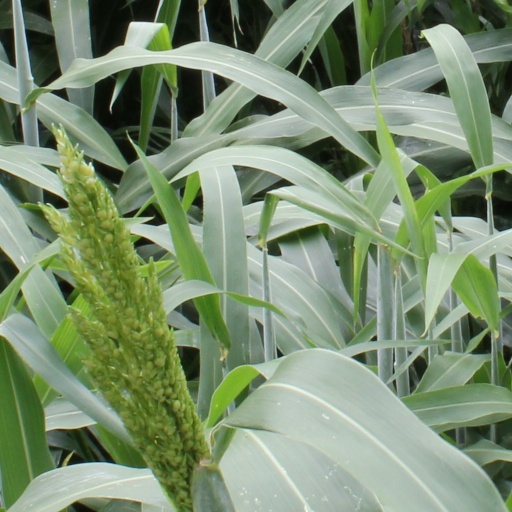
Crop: sorghum